Couladère

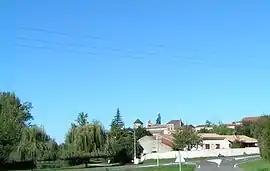
A general view of Couladère

Couladère is a commune in the Haute-Garonne department in southwestern France.